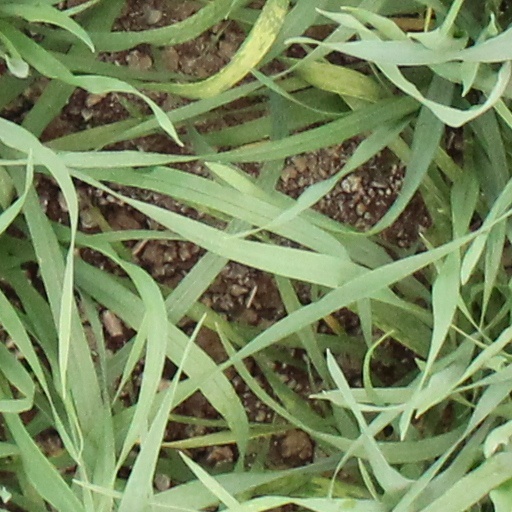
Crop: wheat